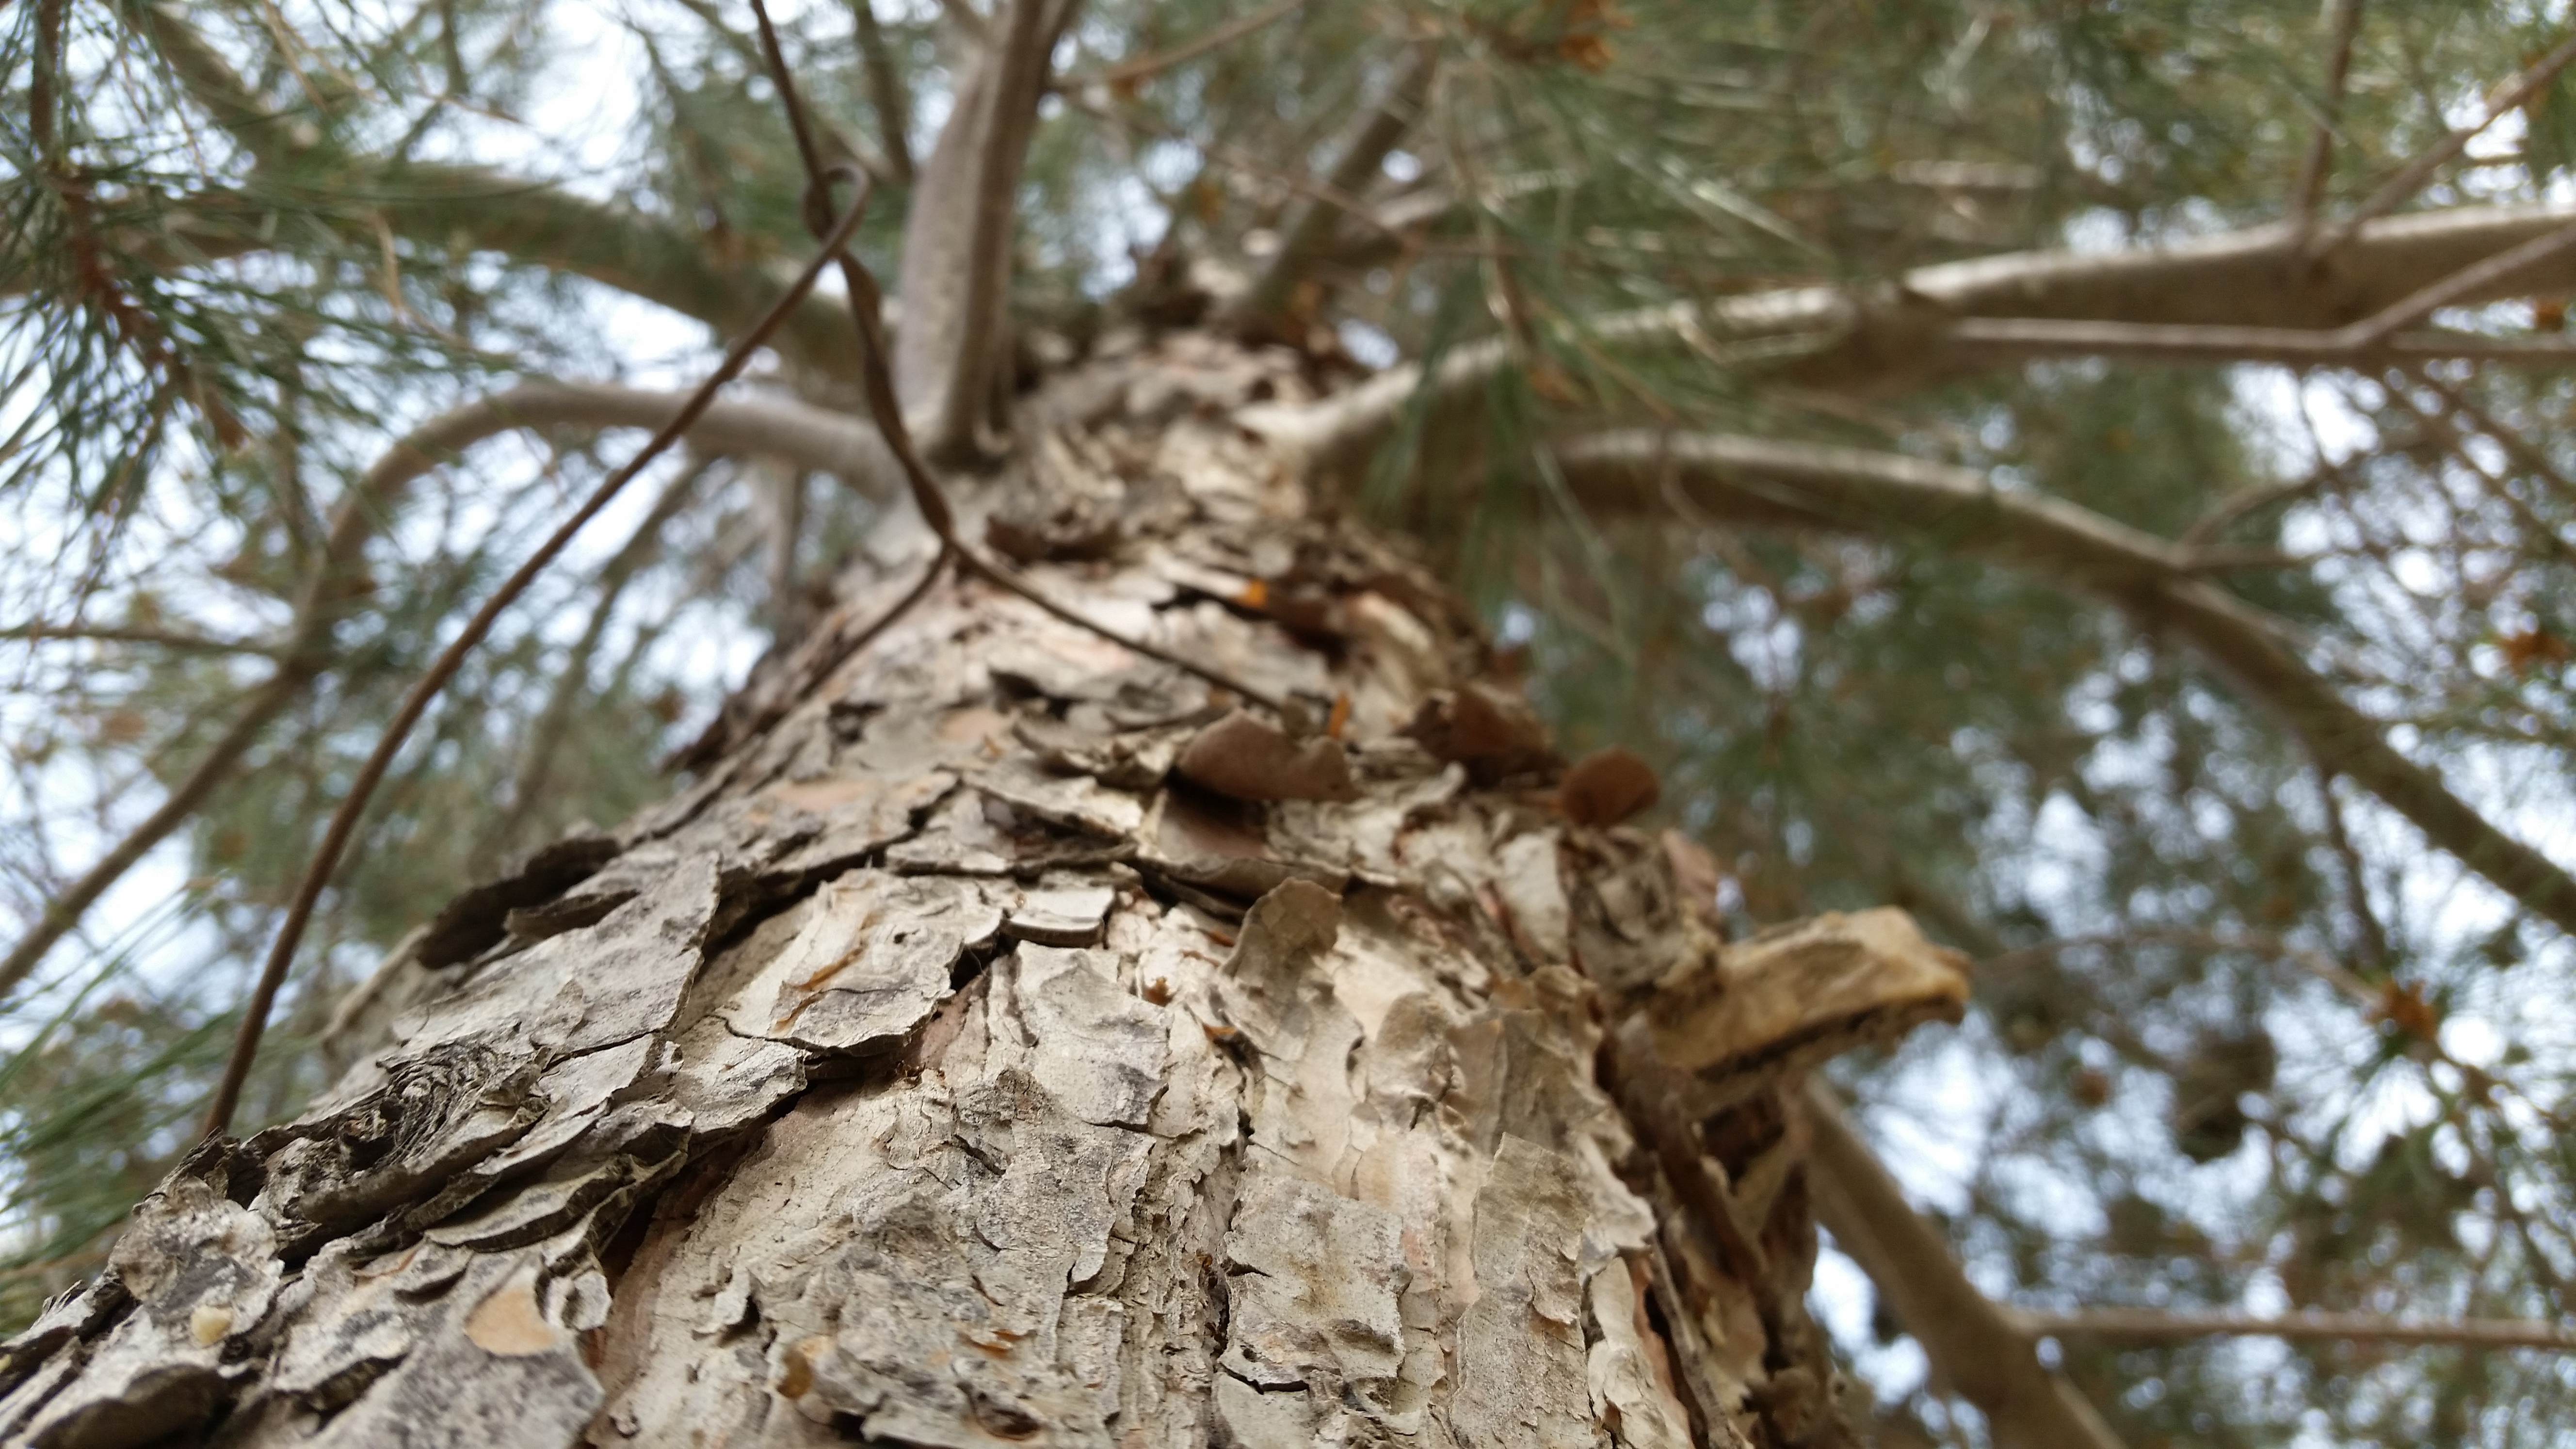
tree, nature, forest, branch, winter, plant, wood, leaf, flower, trunk, wildlife, arm, flora, season, fauna, woodland, habitat, theme, natural environment, woody plant